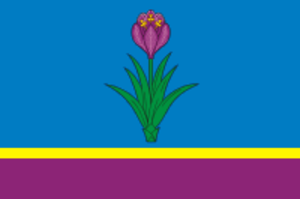
Mozdok
"Mozdok er en by med 41.728 indbyggere beliggende i den nordlige del af Republikken Nordossetien–Alania i Nordkaukasiske føderale distrikt i Den Russiske Føderation i det nordlige Kaukasus. Byens navn betyder direkte oversat ""tæt skov"" på sproget kabardinische.